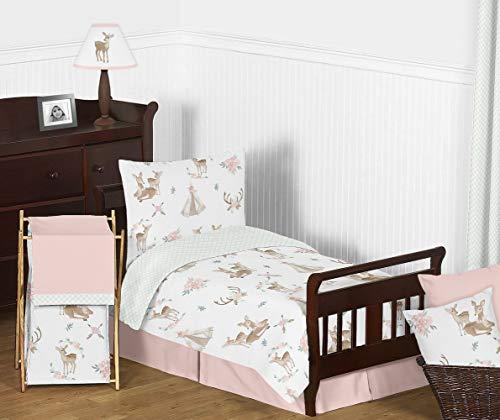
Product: Sweet Jojo Designs Blush Pink, Mint Green and White Boho Baby Kid Clothes Laundry Hamper for Woodland Deer Floral Collection
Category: Baby Products | Nursery | Furniture | Storage & Organization | Hampers
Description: Brushed Microfiber.
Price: $39.99